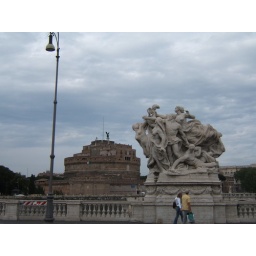
Statue on bridge by castle